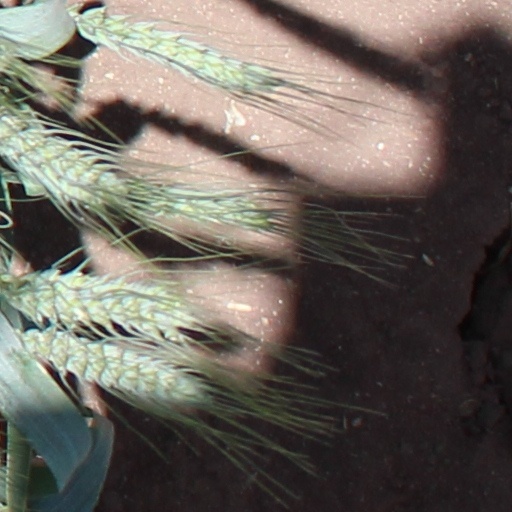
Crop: wheat